Egyptian women's participation in the Summer Olympics

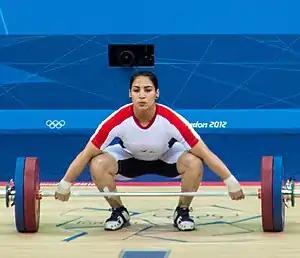
Abeer Abdel Rahman concluded her participation in the 2012 Summer Olympics in fifth place. Subsequently, the International Olympic Committee (IOC) and the International Weightlifting Federation (IWF) announced that she had been awarded the only silver medal in the history of Egyptian women's participation in the Summer Olympics. This decision was made following the discovery that the top three finishers had engaged in the use of performance-enhancing substances.

The 2016 Summer Olympics in Rio de Janeiro saw the largest Egyptian women's contingent at that time, with 37 Egyptian athletes participating. Of these, 30 were competing for the first time, five were competing for the second time, and Sherine El-Zeiny and Shaimaa Abdel-Latif were participating for the third time.